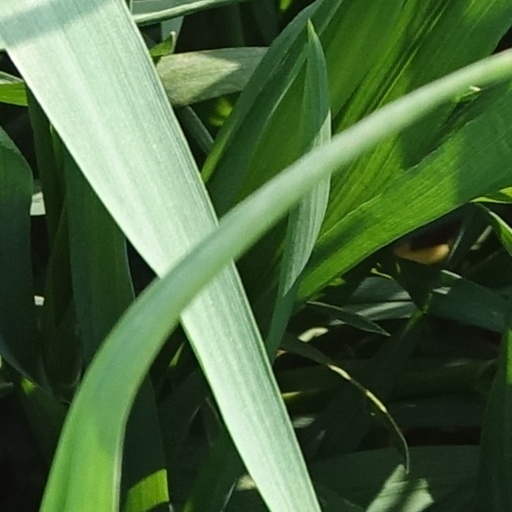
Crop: wheat